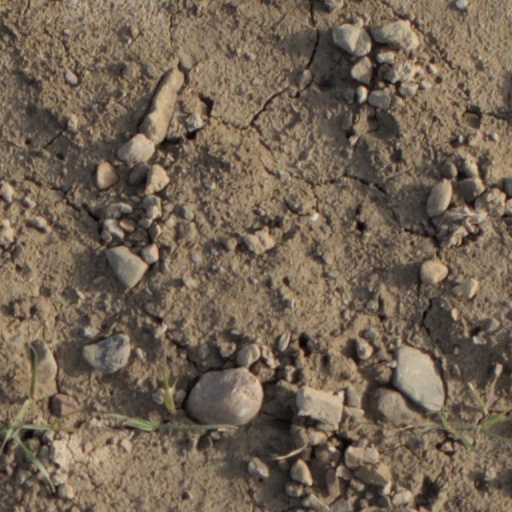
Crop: wheat